Minami-Makigahara Station

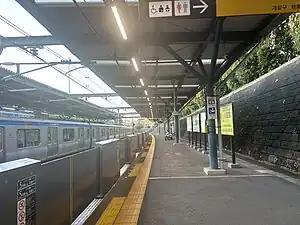
Minami-Makigahara Station platforms

is a passenger railway station located in Asahi-ku, Yokohama, Japan, operated by the private railway operator Sagami Railway (Sotetsu).